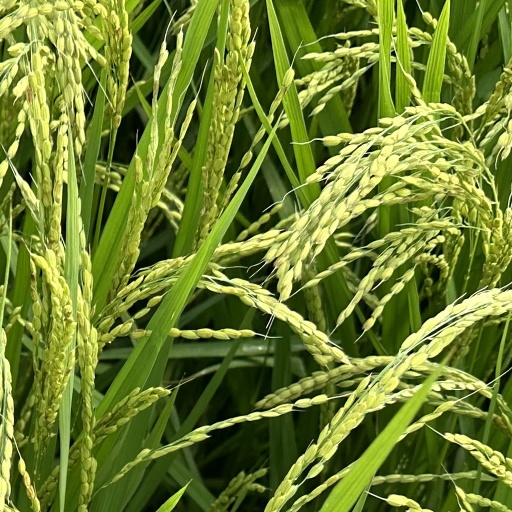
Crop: rice